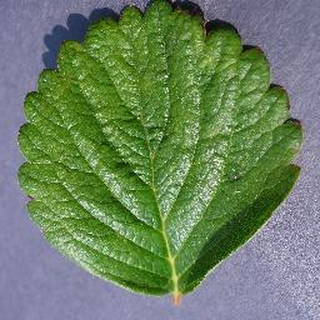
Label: healthy_strawberry